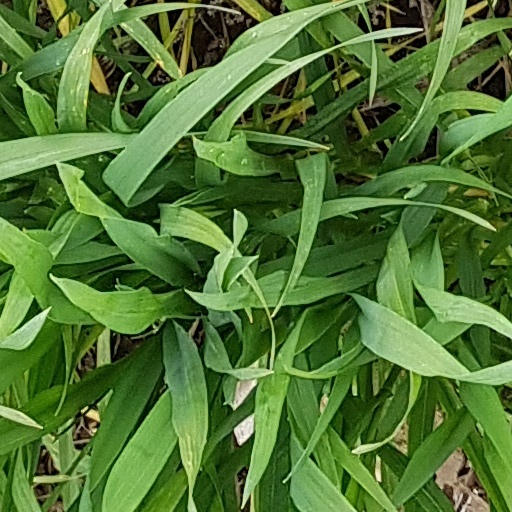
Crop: wheat